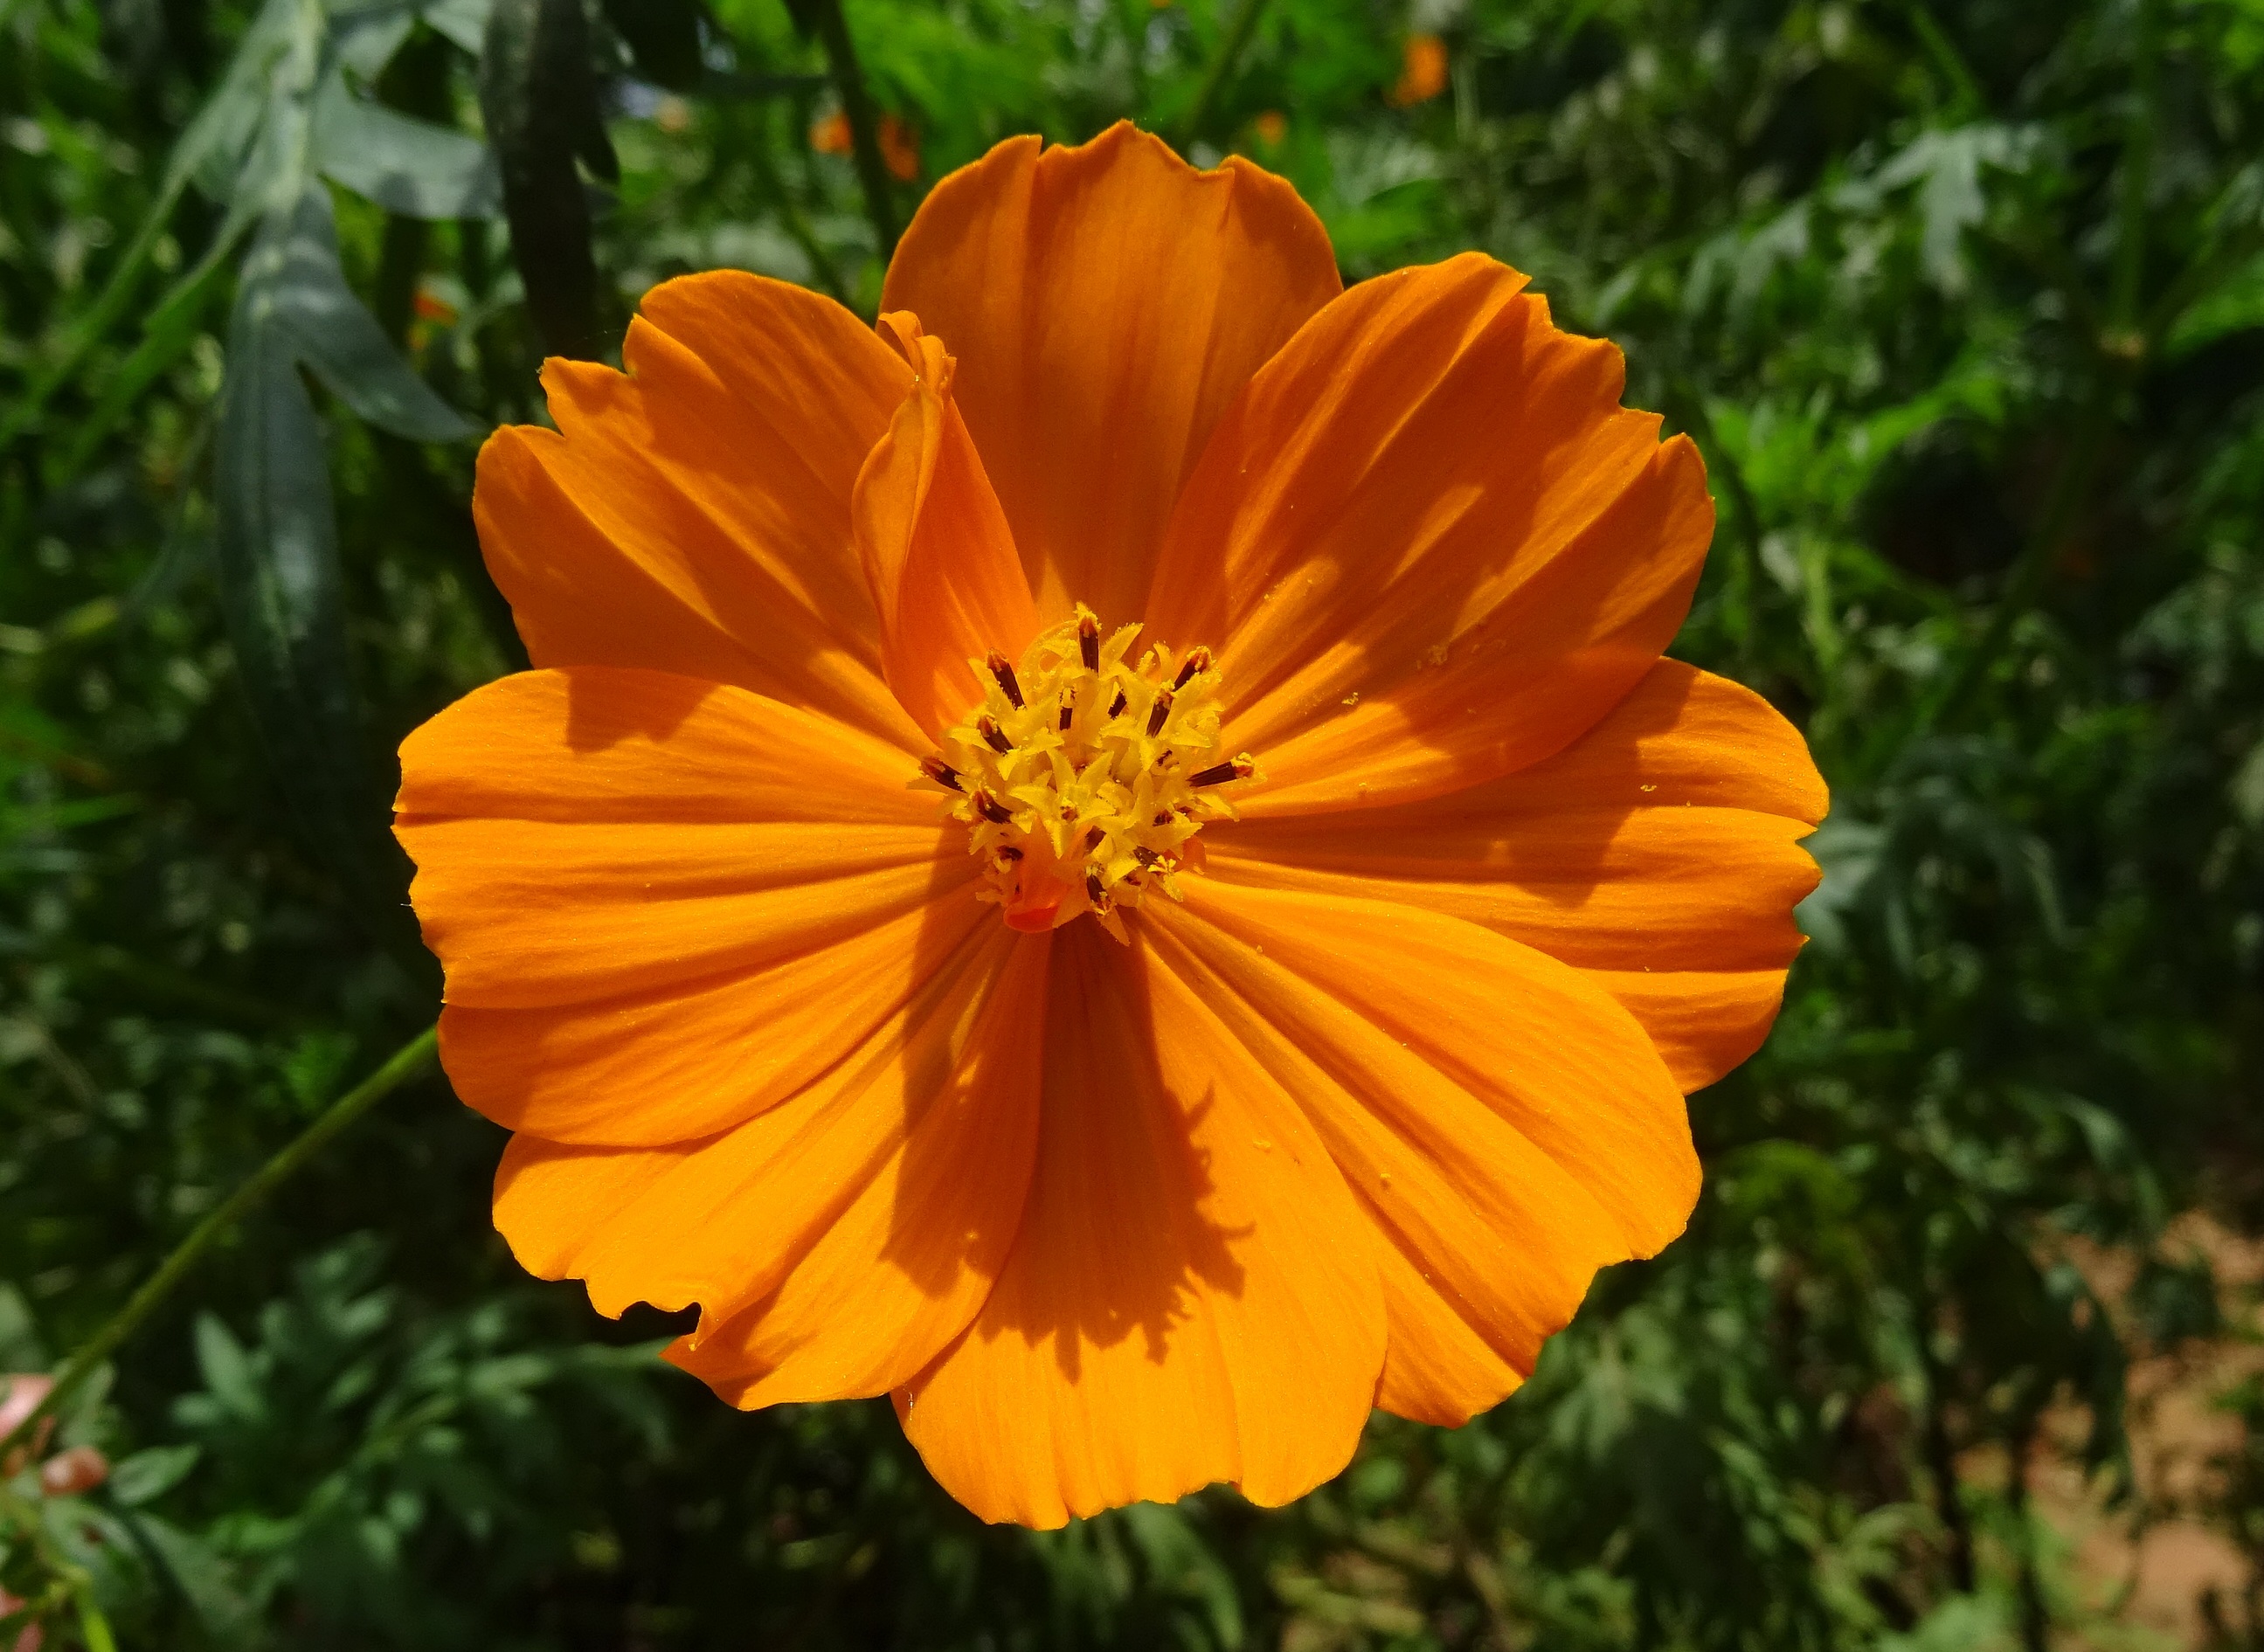
nature, plant, field, meadow, cosmos, flower, petal, golden, herb, macro, botany, yellow, garden, flora, wildflower, asteraceae, india, macro photography, karnataka, flowering plant, daisy family, calendula, cosmos sulphureus, sulfur cosmos, orange cosmos, annual plant, land plant, garden cosmos